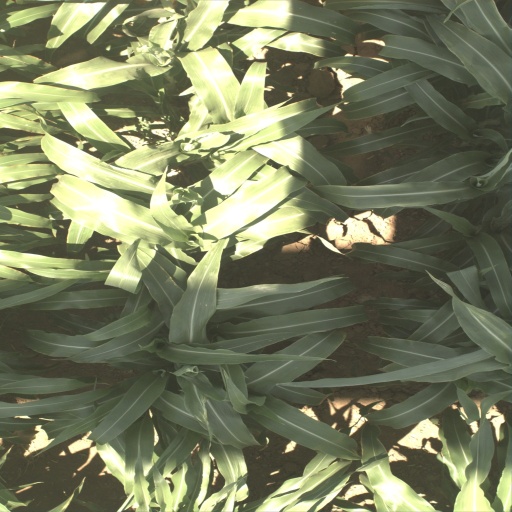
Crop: sorghum